Climate change in Arkansas

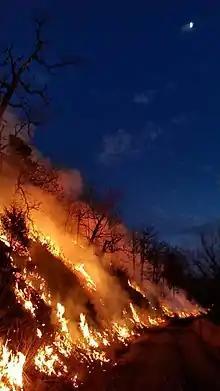
Tom's Mill Fire, 2017

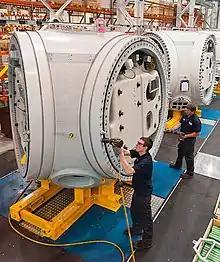
Wind turbine factory, Jonesboro

There are concerns about the impact climate change will have on water levels in the state. According to the United States Environmental Protection Agency (EPA), droughts pose challenges for water management and river transportation; if the spring is unexpectedly dry, reservoirs may have too little water during summer. During droughts, the Corps of Engineers releases water from dams to maintain navigation on the Arkansas River, where barges carry freight worth more than $4 billion during a typical year. The Corps of Engineers tries to keep channels at least nine feet deep, as low water levels increase transportation costs by forcing boats to carry smaller loads. Increased drought severity is expected to exacerbate this problem, potentially affecting shipping on the Mississippi River. According to the EPA, a drought in 2012 restricted channels and cost the region over $275 million. This drought not only affected Arkansas but affected many other states in the U.S as well. In the year of 2012 several states experienced the worst drought to date. According to the U.S Drought Monitor, the week of August 14, 2012 about 53.6% of Arkansas land was affected by D4 or exceptional drought.